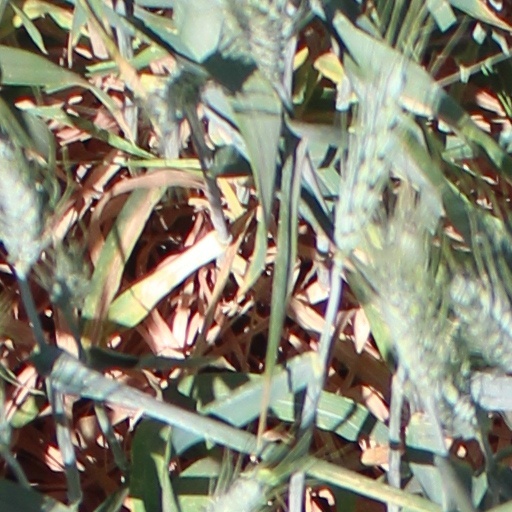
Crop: wheat